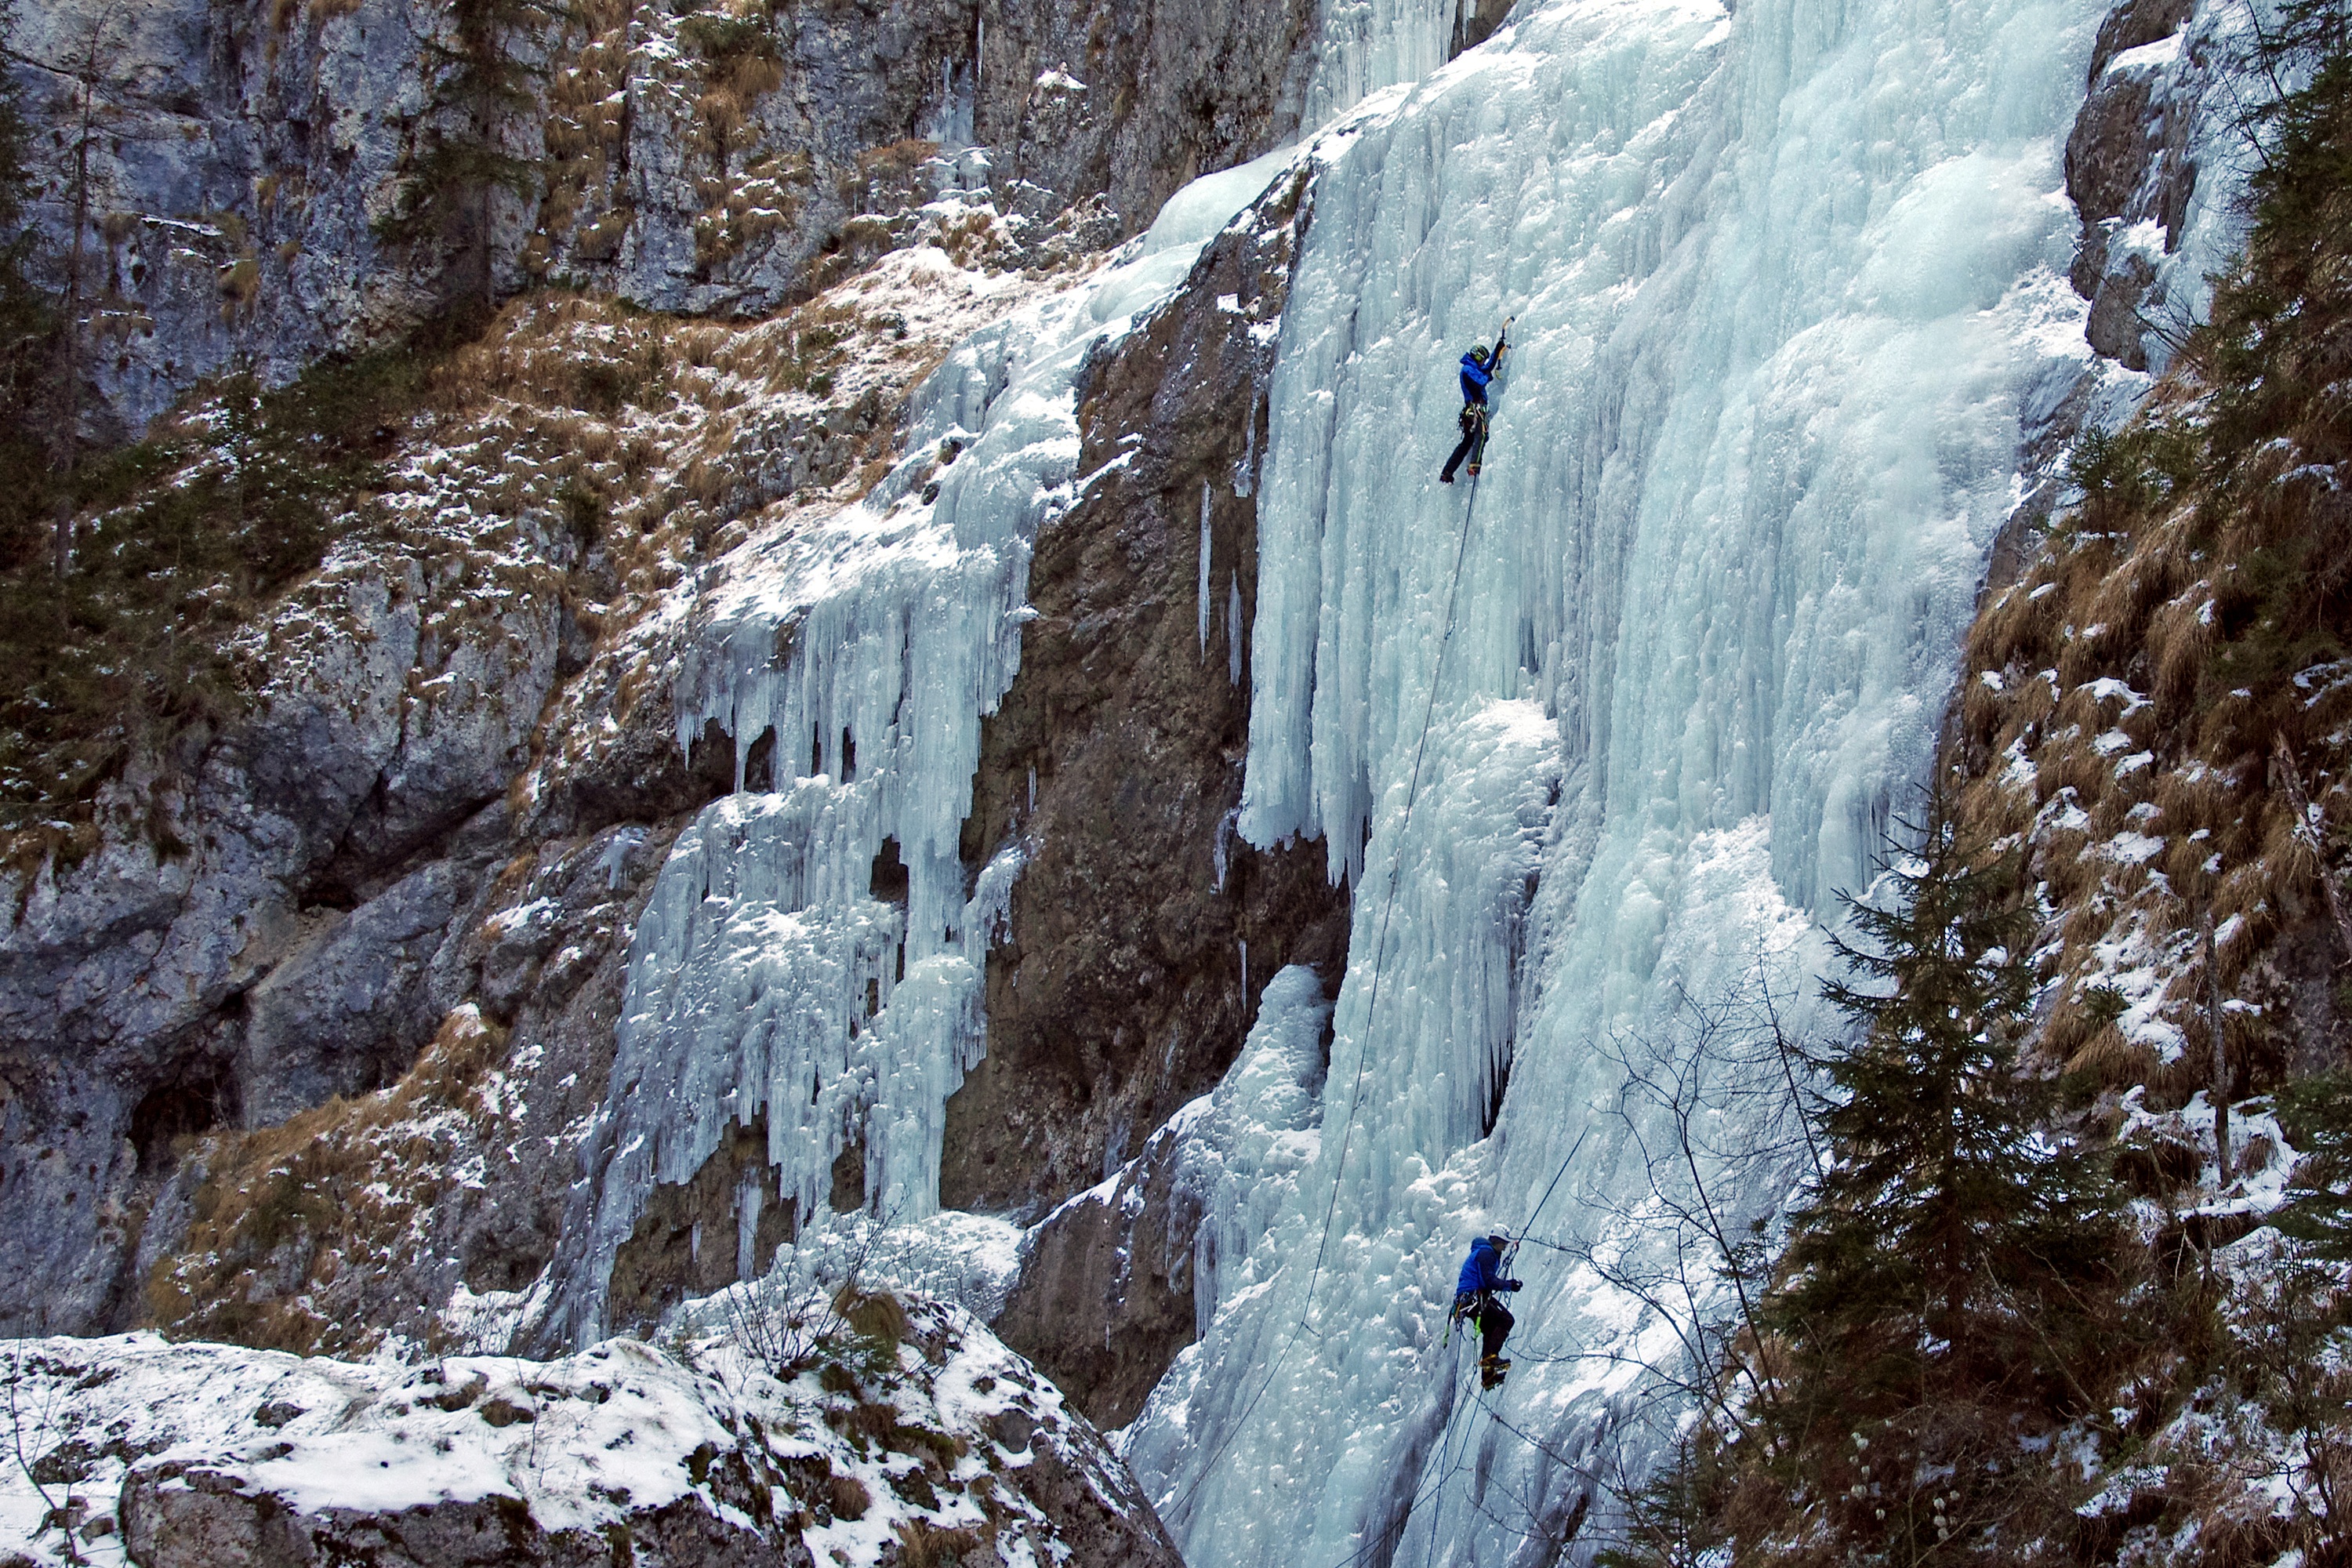
waterfall, adventure, recreation, formation, ice, italy, climbing, extreme sport, mountaineering, sports, veneto, water feature, dolomites, belluno, winter sports, malga ciapela, marmolada, outdoor recreation, ice climbing, individual sports, serrai di sottoguda, ice falls, sottoguda